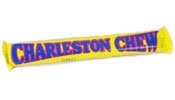
Item Name: Charleston Chew Van 24ct
Product Description: Charleston Chew Van 24ct - Charleston Chew Candy was born during one of America's most fun-filled decades... The roaring 20's! Named after the popular dance craze at the time, Charleston Chew has grown to become a household name for millions of Americans. Now our famous Charleston Chew Candy is available in convenient "bite size" bars for snacking or sharing with friends! The same chewy flavored vanilla nougat with delicious chocolatey coating has been packaged in boxes so you can take them wherever you go! Peanut Free.Gluten-Free. Produced in a facility that does not use peanuts. Instructions: Lift to open. Tuck the tab into the close. Easy-pour. Dispenser. Safe Handling Instructions: Produced in a facility that does not use peanuts, tree nuts, or gluten.
Value: 24.0
Unit: Count

Price: 34.49